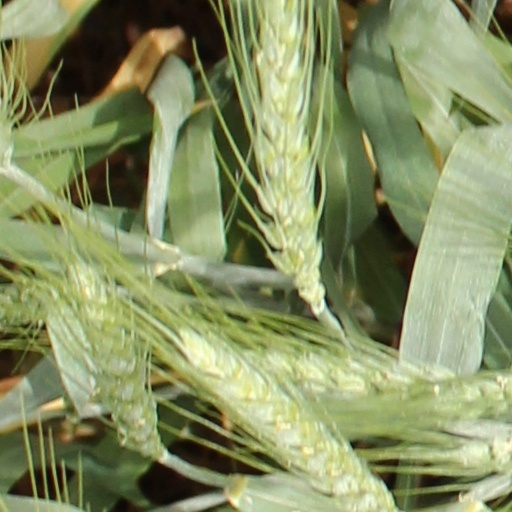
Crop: wheat